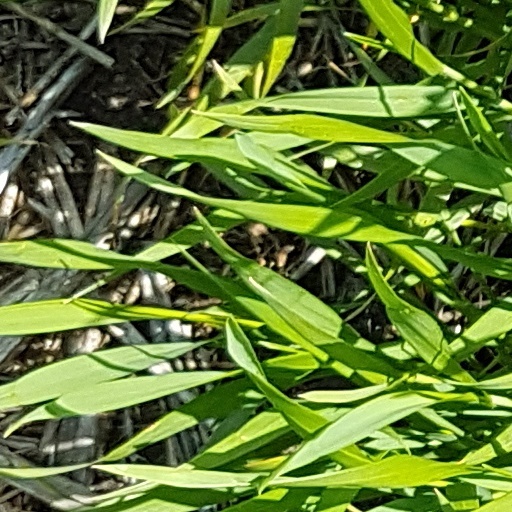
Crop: wheat